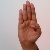
The image shows a hand gesture representing the letter 'B' in Indian Sign Language.